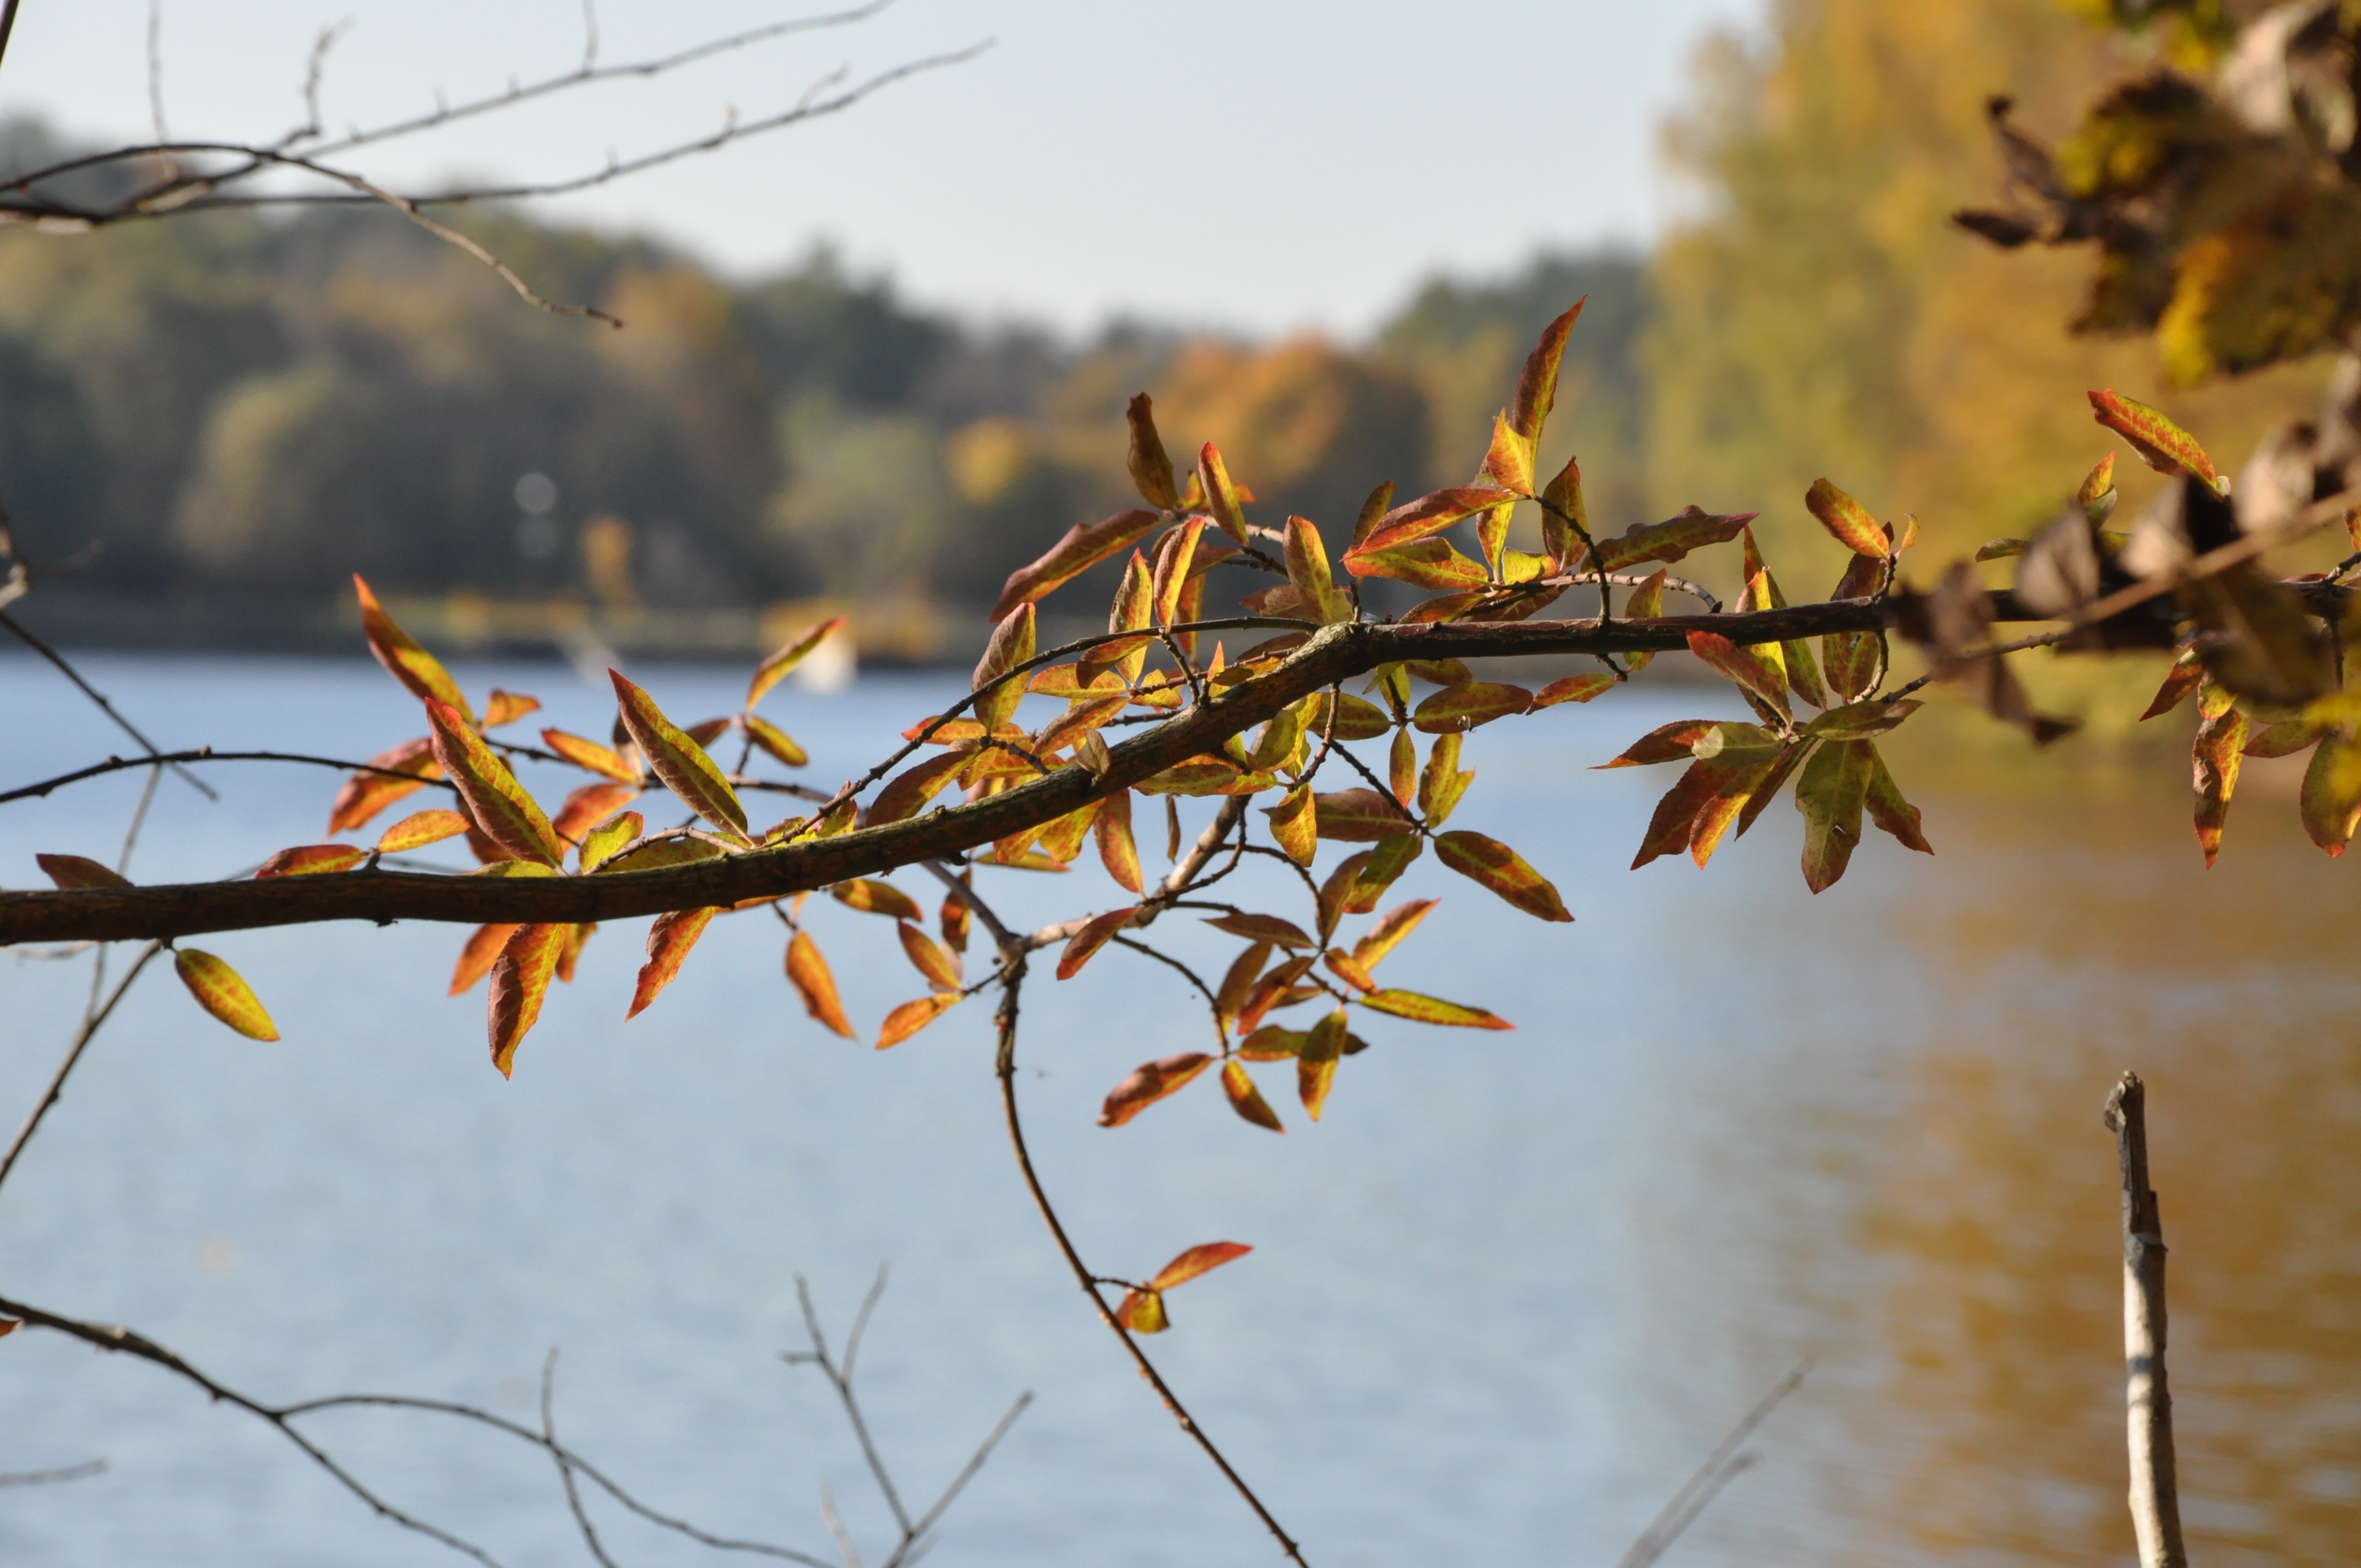
tree, nature, forest, branch, winter, plant, sunlight, morning, leaf, flower, frost, foliage, spring, reflection, autumn, flora, season, twig, sprig, woody plant, thorns spines and prickles